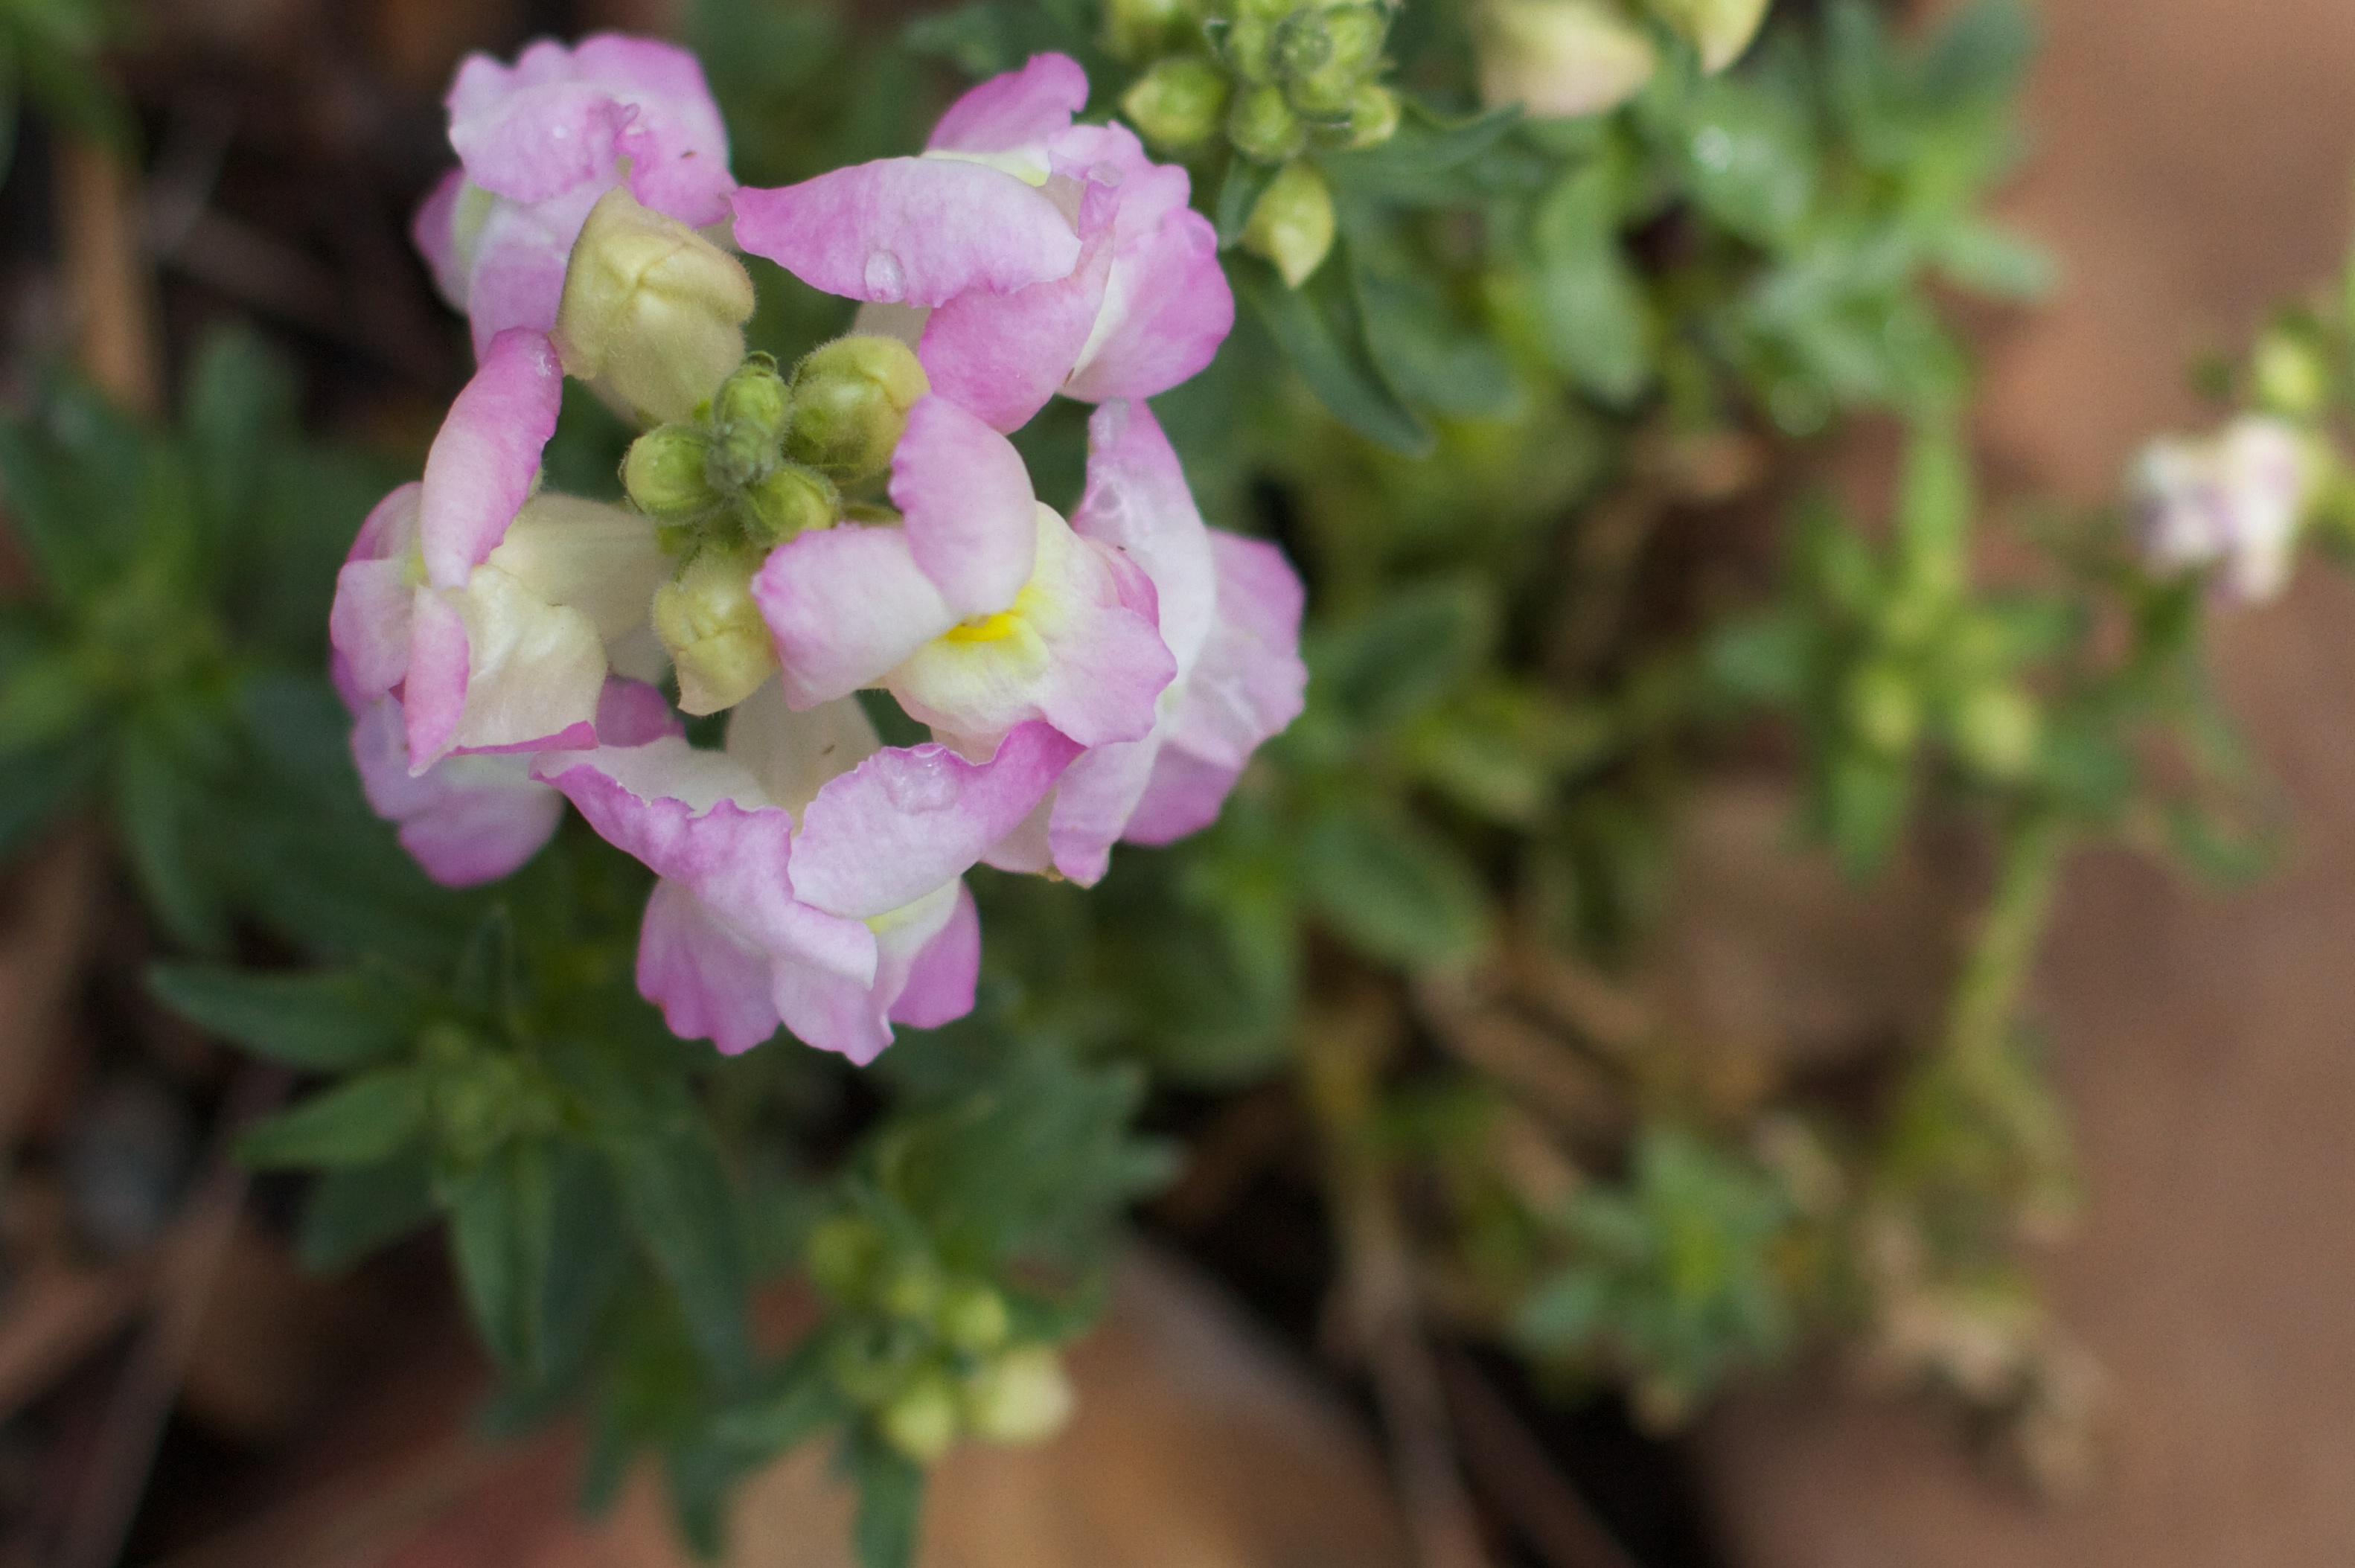
plant, flower, herb, flora, wildflower, shrub, flowering plant, annual plant, land plant